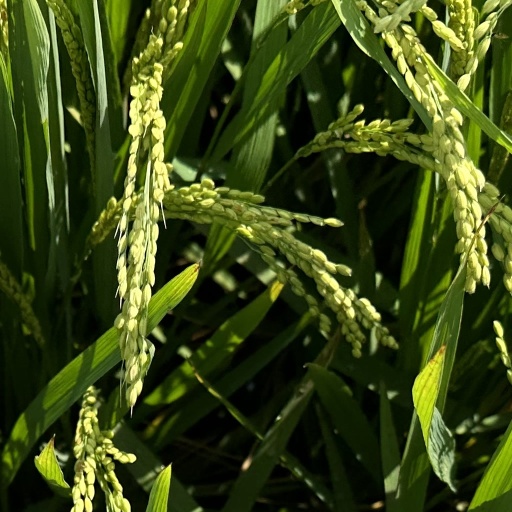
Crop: rice